Regina Zuckerberg

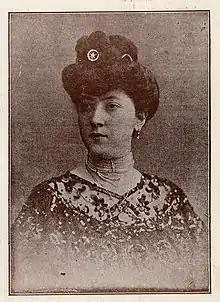
Regina Zuckerberg c. 1911

Regina Zuckerberg ( or , 1888–1964) was an Austrian-born Yiddish theatre actor and Prima donna who had a career both in Europe and the United States.